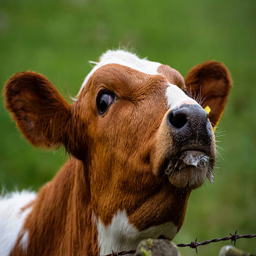
close up of calf in a field